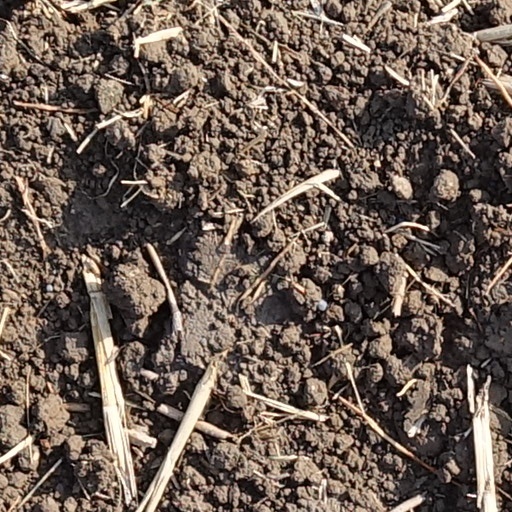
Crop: wheat